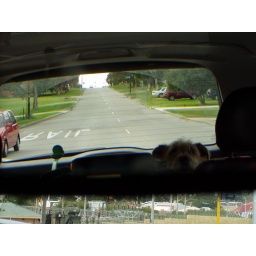
But still happy and shedding a beach-worth of sand in my car